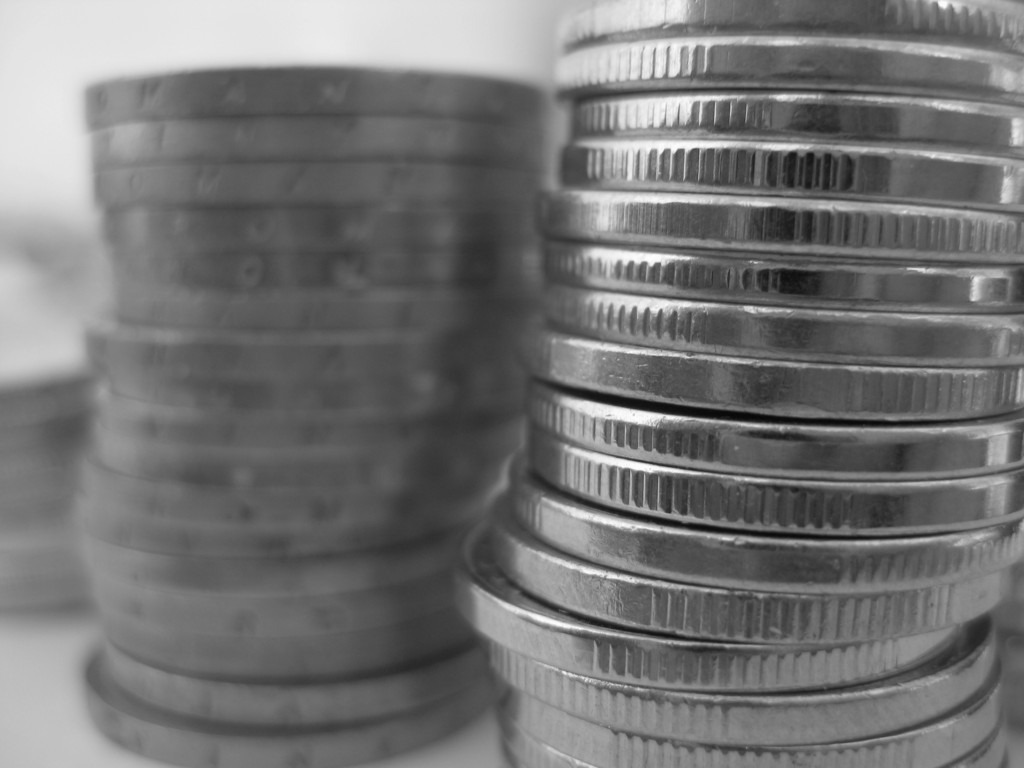
wheel, money, stack, tire, empire, silver, currency, euro, dollar, camera lens, coins, finance, wealth, eur, man made object, automotive tire